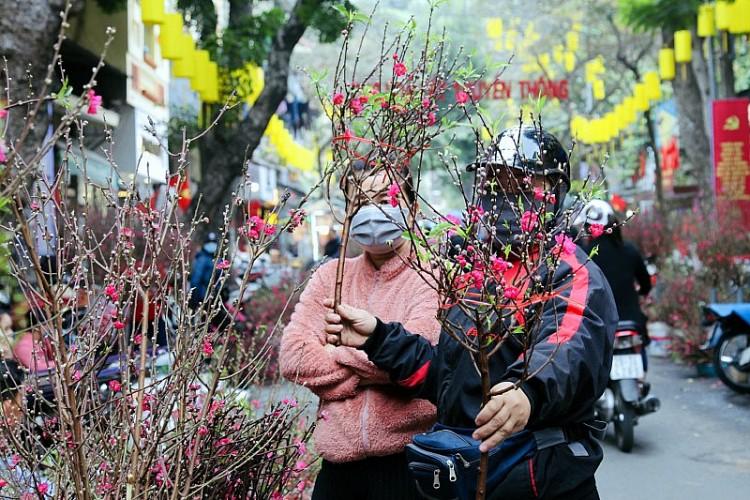
người đội mũ bảo hiểm đen đang cầm những cành đào cho người phụ nữ mặc áo hồng xem